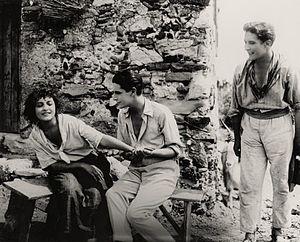
L'Appel du sang est un film muet français réalisé par Louis Mercanton en 1919, sorti en 1920.
Antoine Paul André Faggianelli dit Gabriel de Gravone, né le 21 novembre 1887 à Ajaccio et mort le 5 décembre 1972 à Marseille, est un acteur de théâtre et de cinéma et un réalisateur français.